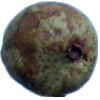
Label: Pear Stone 1